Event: Nepal Earthquake
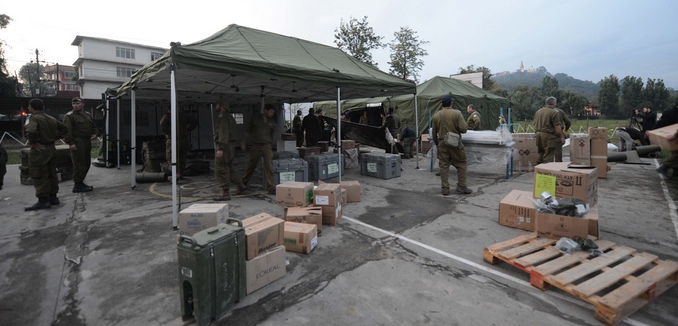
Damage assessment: no_damage